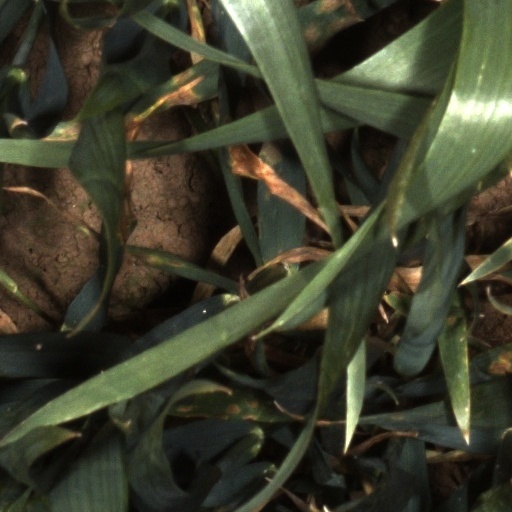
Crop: wheat